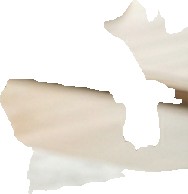
Surface category: floors